Wars of the Delian League

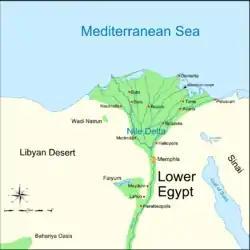
Map of Egypt showing relevant locations, where known, to the Delian league campaign of 460–454 BC

The Egyptian satrapy of the Persian Empire was particularly prone to revolts, one of which had occurred as recently as 486 BC. In 461 or 460 BC, a new rebellion began under the command of Inaros, a Libyan king living on the border of Egypt. This rebellion quickly swept the country, which was soon largely in the hands of Inaros. Inaros now appealed to the Delian League for assistance in their fight against the Persians.